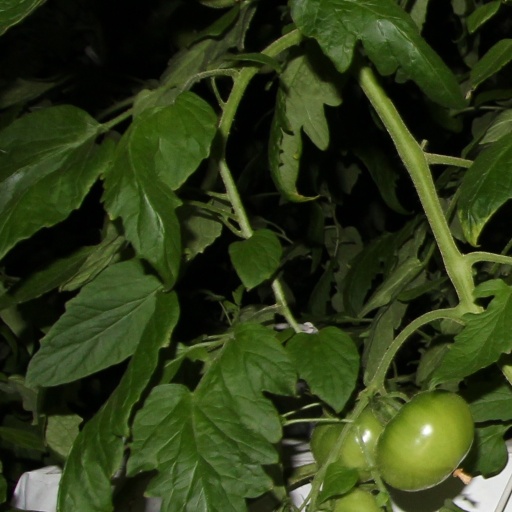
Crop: tomato